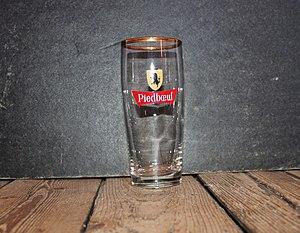
Verre à bière Piedboeuf
Piedbœuf est une marque de bière appartenant au groupe Anheuser-Busch InBev, brassée à la brasserie Jupiler à Jupille-sur-Meuse.